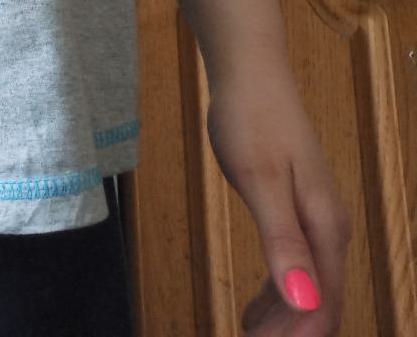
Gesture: no_gesture